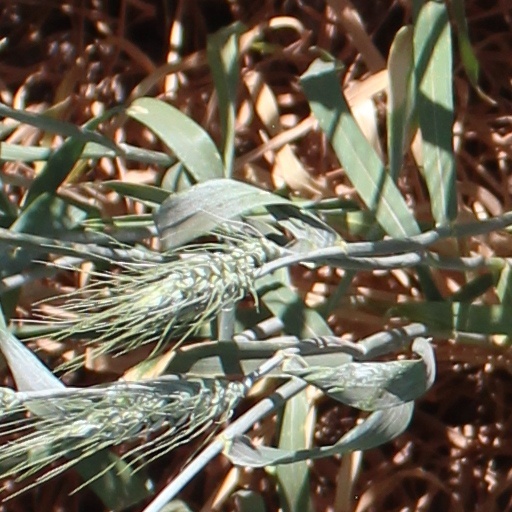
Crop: wheat